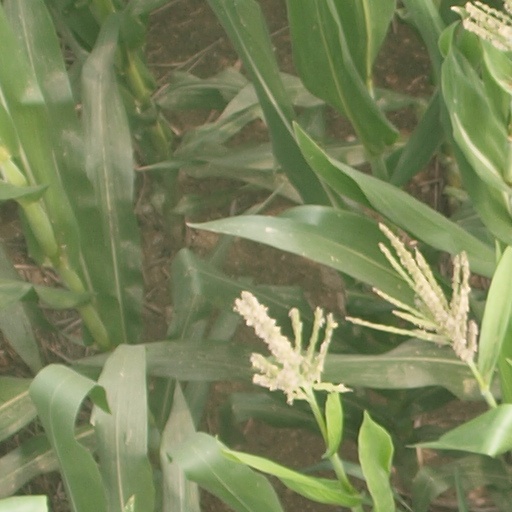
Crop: maize; corn